Dewar (crater)

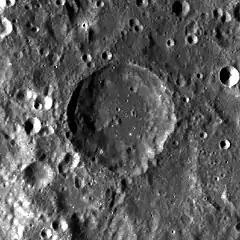
LRO image

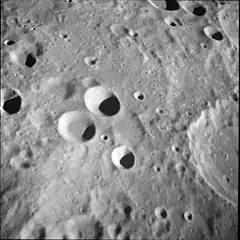
Oblique Apollo 11 image showing the rim of Dewar at right, along with Dewar E and F near center. The scene is within the low-albedo area.

Dewar is a lunar impact crater that lies on the Moon's far side. Less than one crater diameter to the south-southwest is the crater Stratton. Vening Meinesz is a little over one crater diameter to the northwest. The slightly worn rim of this crater is roughly circular, with a small outward protrusion along the southern edge. The interior floor is marked by several small impacts along the eastern side.